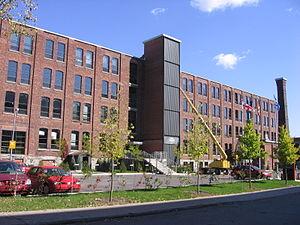
Mairie de l'arrondissement du Sud-Ouest, Montréal.